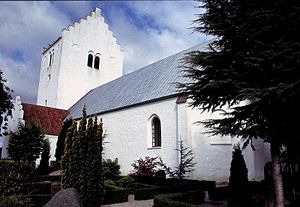
Hjortshøj Kirke
Hjortshøj Kirke
Hjortshøj Kirke i Århus Kommune, fra ca.1200.
Hjortshøj Kirke ligger i Hjortshøj Sogn, Aarhus Kommune i den nordlige del af Hjortshøj ca. 11 km NØ for Aarhus C.